Foxdale Railway

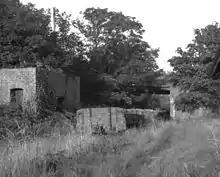
The abandoned station at St. John's which served the line; today this remains as a private residence and is similar to that at the other end.

The terminus structures were identical and both survive today; the diminutive mid-way request stop, named either "Waterfall" or "Waterfalls" (with or without the "s" depending on timetable issues), was served only by a small shelter and was briefly fitting with a siding. There were also at one early time plans to extend the line to join with the Isle of Man Railway's Port Erin line at Ballasalla Station, but these came to nothing, plans were however drawn up for this arduous route. At Foxdale the line was extended beyond the limits to serve the mine workings with temporary track, notably for use transporting spoils for use in creating the Royal Air Force base at Andreas in 1940. The railway had a lucrative contract for providing these spoils and it proved to be the last purposeful work carried out on the line, spoils being taken for onward travel along the north line to be used in runway construction.